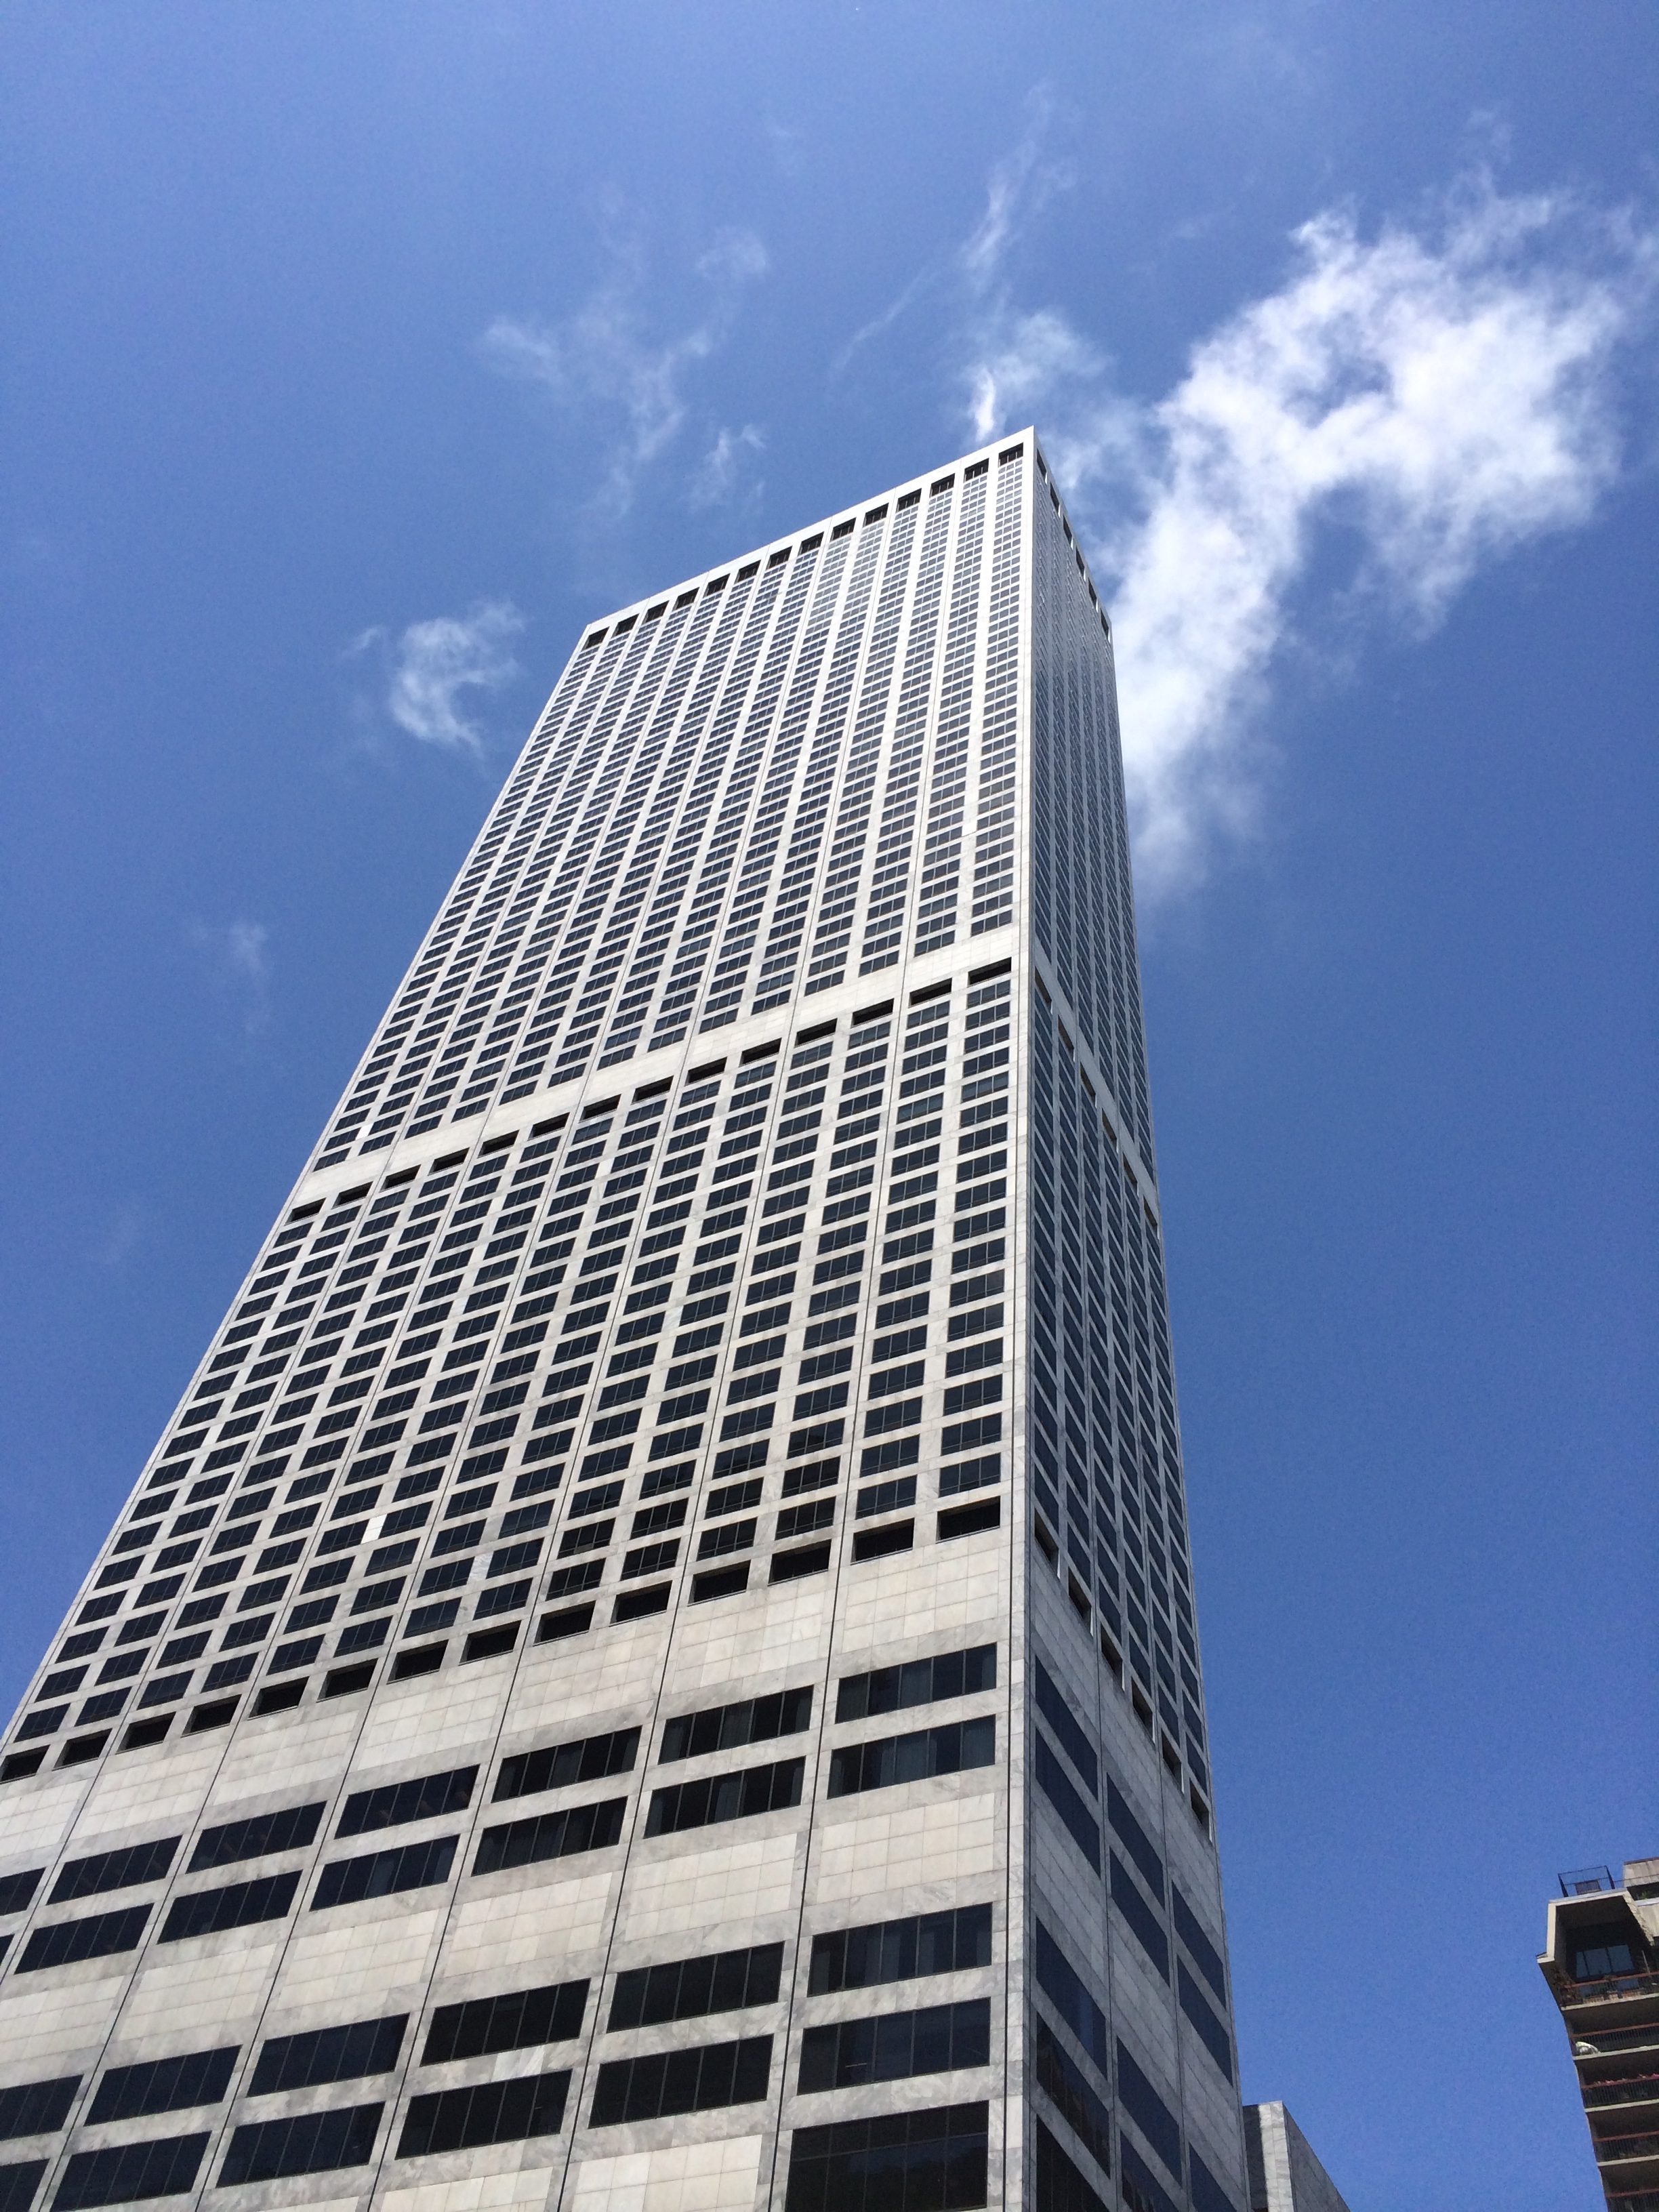
architecture, skyline, building, city, skyscraper, urban, cityscape, downtown, tower, corporate, landmark, facade, blue, tower block, headquarters, metropolis, condominium, urban area, metropolitan area